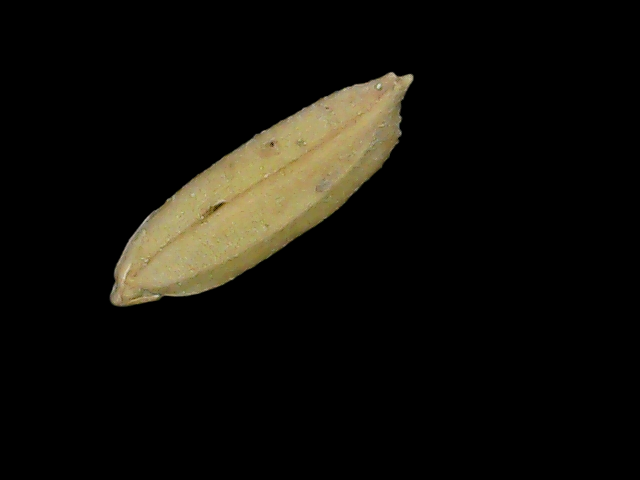
Rice variety: Bd85